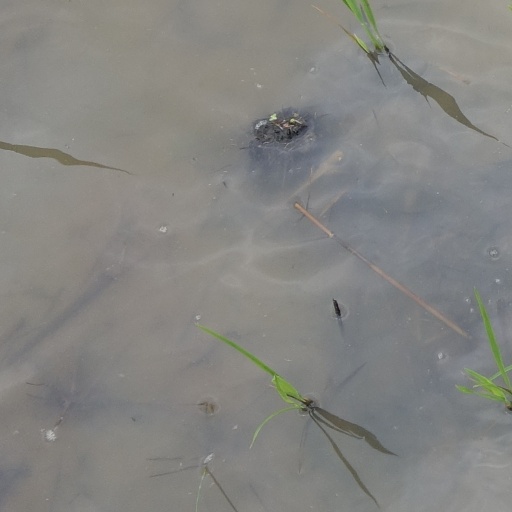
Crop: rice